Julius von Haast

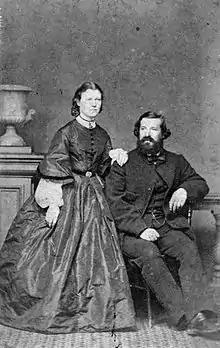
Haast with his wife Mary, 1865

When Haast arrived in Canterbury to begin his survey of their portion of the West Coast, the Superintendent of Canterbury William Moorhouse instead requested that he investigate the mountain range between Lyttelton and Christchurch. A rail tunnel was proposed through the mountain to link Lyttelton and Christchurch, but engineers had encountered particular tough basaltic rocks, which jeopardised the proposed route. As a result of Haast's work, the rail link was able to proceed. He became provincial geologist to Canterbury, a post that he held from 1861 to 1868.